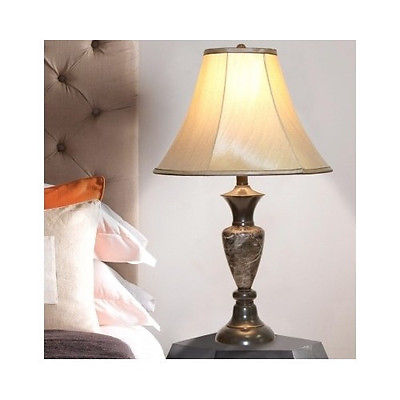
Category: lamp